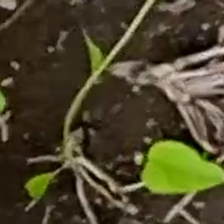
Weed species: Obscure_morning _glory(Ipomoea obscura)